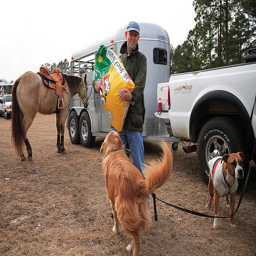
A man is holding a bag of food with two dogs and a horse around him.
A large brown dog standing near a man with a bag of dog food.
A large dog greeting his owner who is carrying a large bag of dog food.
A man carrying a large bag is standing near a horse trailer.
A man leaves his horse tied while he carries a bag of food for his dogs.